Robert J. Thomas

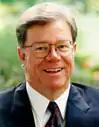

Robert J. "Bob" Thomas (1945-November 23, 2014) was an American executive who was president and chief executive officer of Nissan Motor Corporation, U.S.A., and Clinton administration-appointee for the One America Initiative. Thomas was president and CEO of Nissan Motors USA from 1993 to 1997. In 2000, he became chief executive officer for the North American operations of Edmunds.com, an automotive news provider.